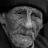
Emotion: neutral